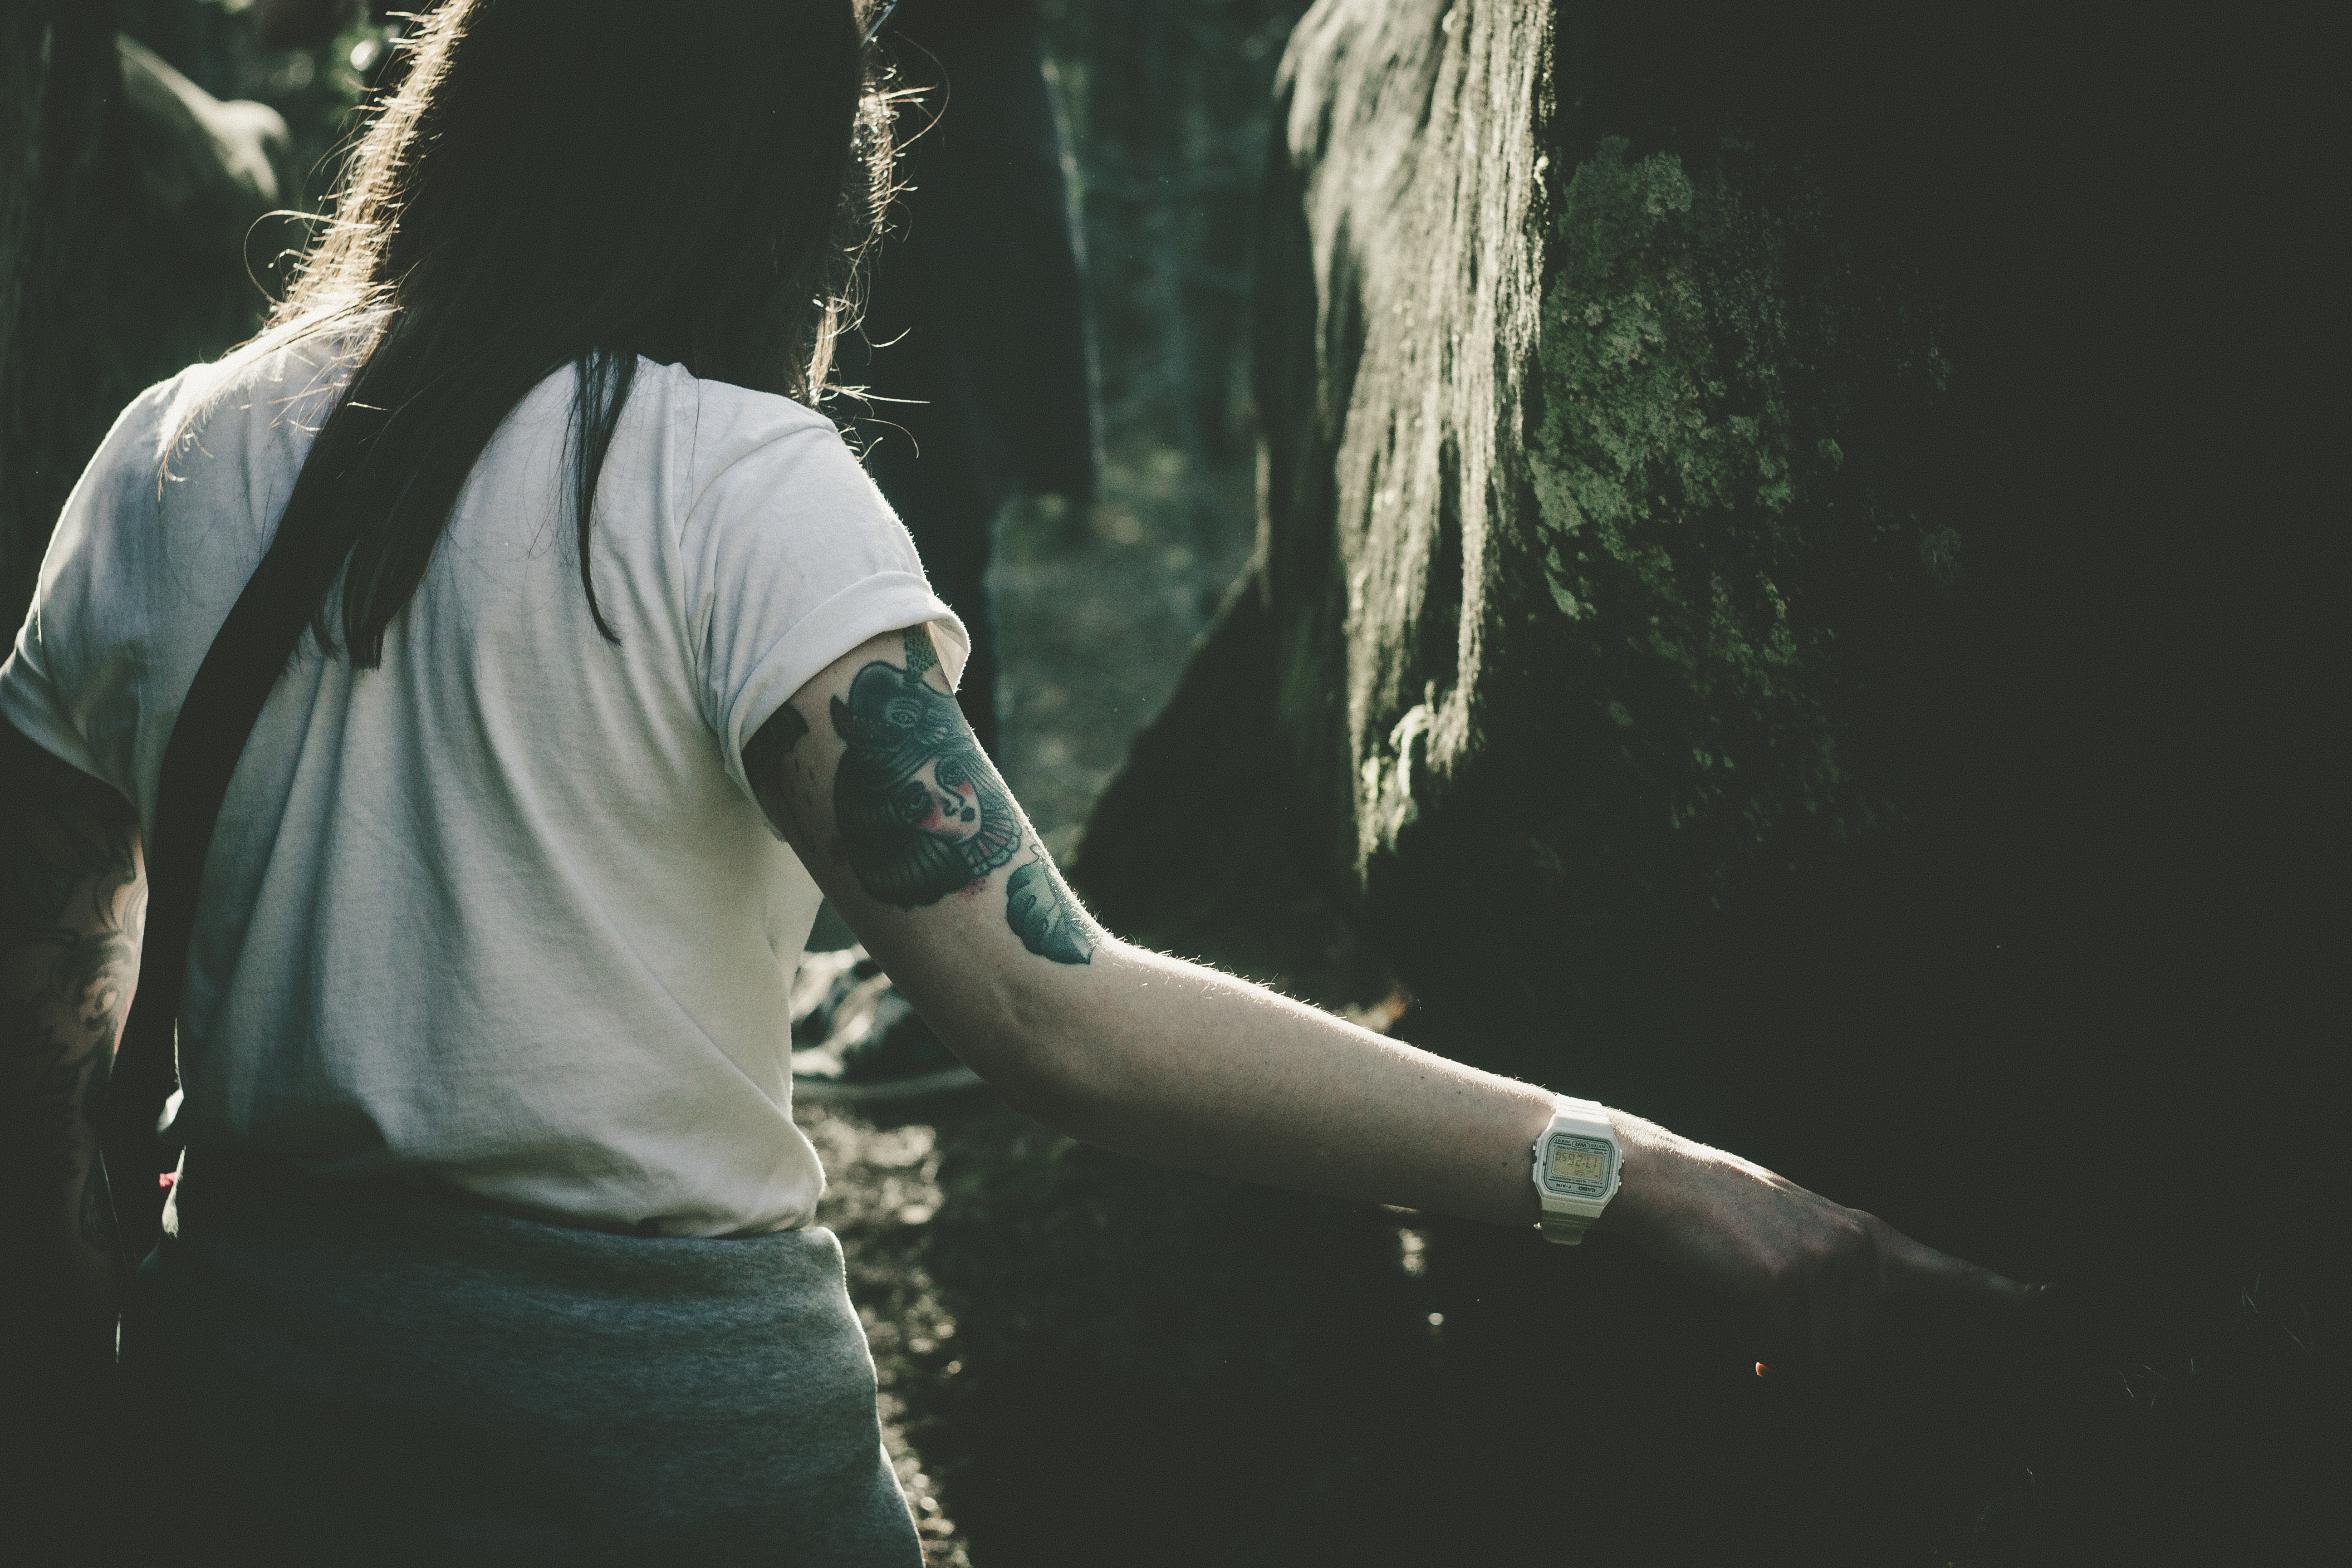
watch, woman, female, tattoo, darkness, lady